NHK Party

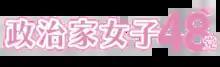
Old party logo as Seijika Joshi 48 Party

YouTuber Yoshikazu Higashitani, known as his YouTube alias "GaaSyy", was elected in the 2022 House of Councillors election, expanding the party's seats in the upper house to two. Higashitani was expelled eight months later in March 2023 for not attending any sessions, reputedly due to his fear of being arrested on grounds of alleged fraud and defamation against celebrities if he were to visit Japan, as he was residing in the United Arab Emirates for the entirety of his term. Due to this, Tachibana would resign as the party's leader at a press conference, where he announced former child actress Ayaka Otsu as his successor, and the rebranding of the party to "Seijika Joshi 48 tō" "(", "Politician Girls 48 Party)."